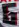
Number: 6